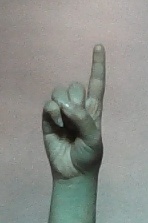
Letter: bb